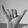
ASL letter: Y